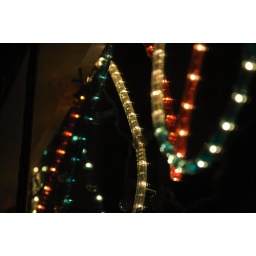
Lights in the window of a clock shop in Lexington, KY